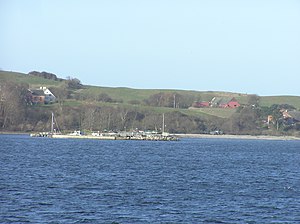
Nekselø / Galleri
Nekselø er en lille ø beliggende i Sejerøbugten. Der er færgeforbindelse til øen fra byen Havnsø på Sjælland.